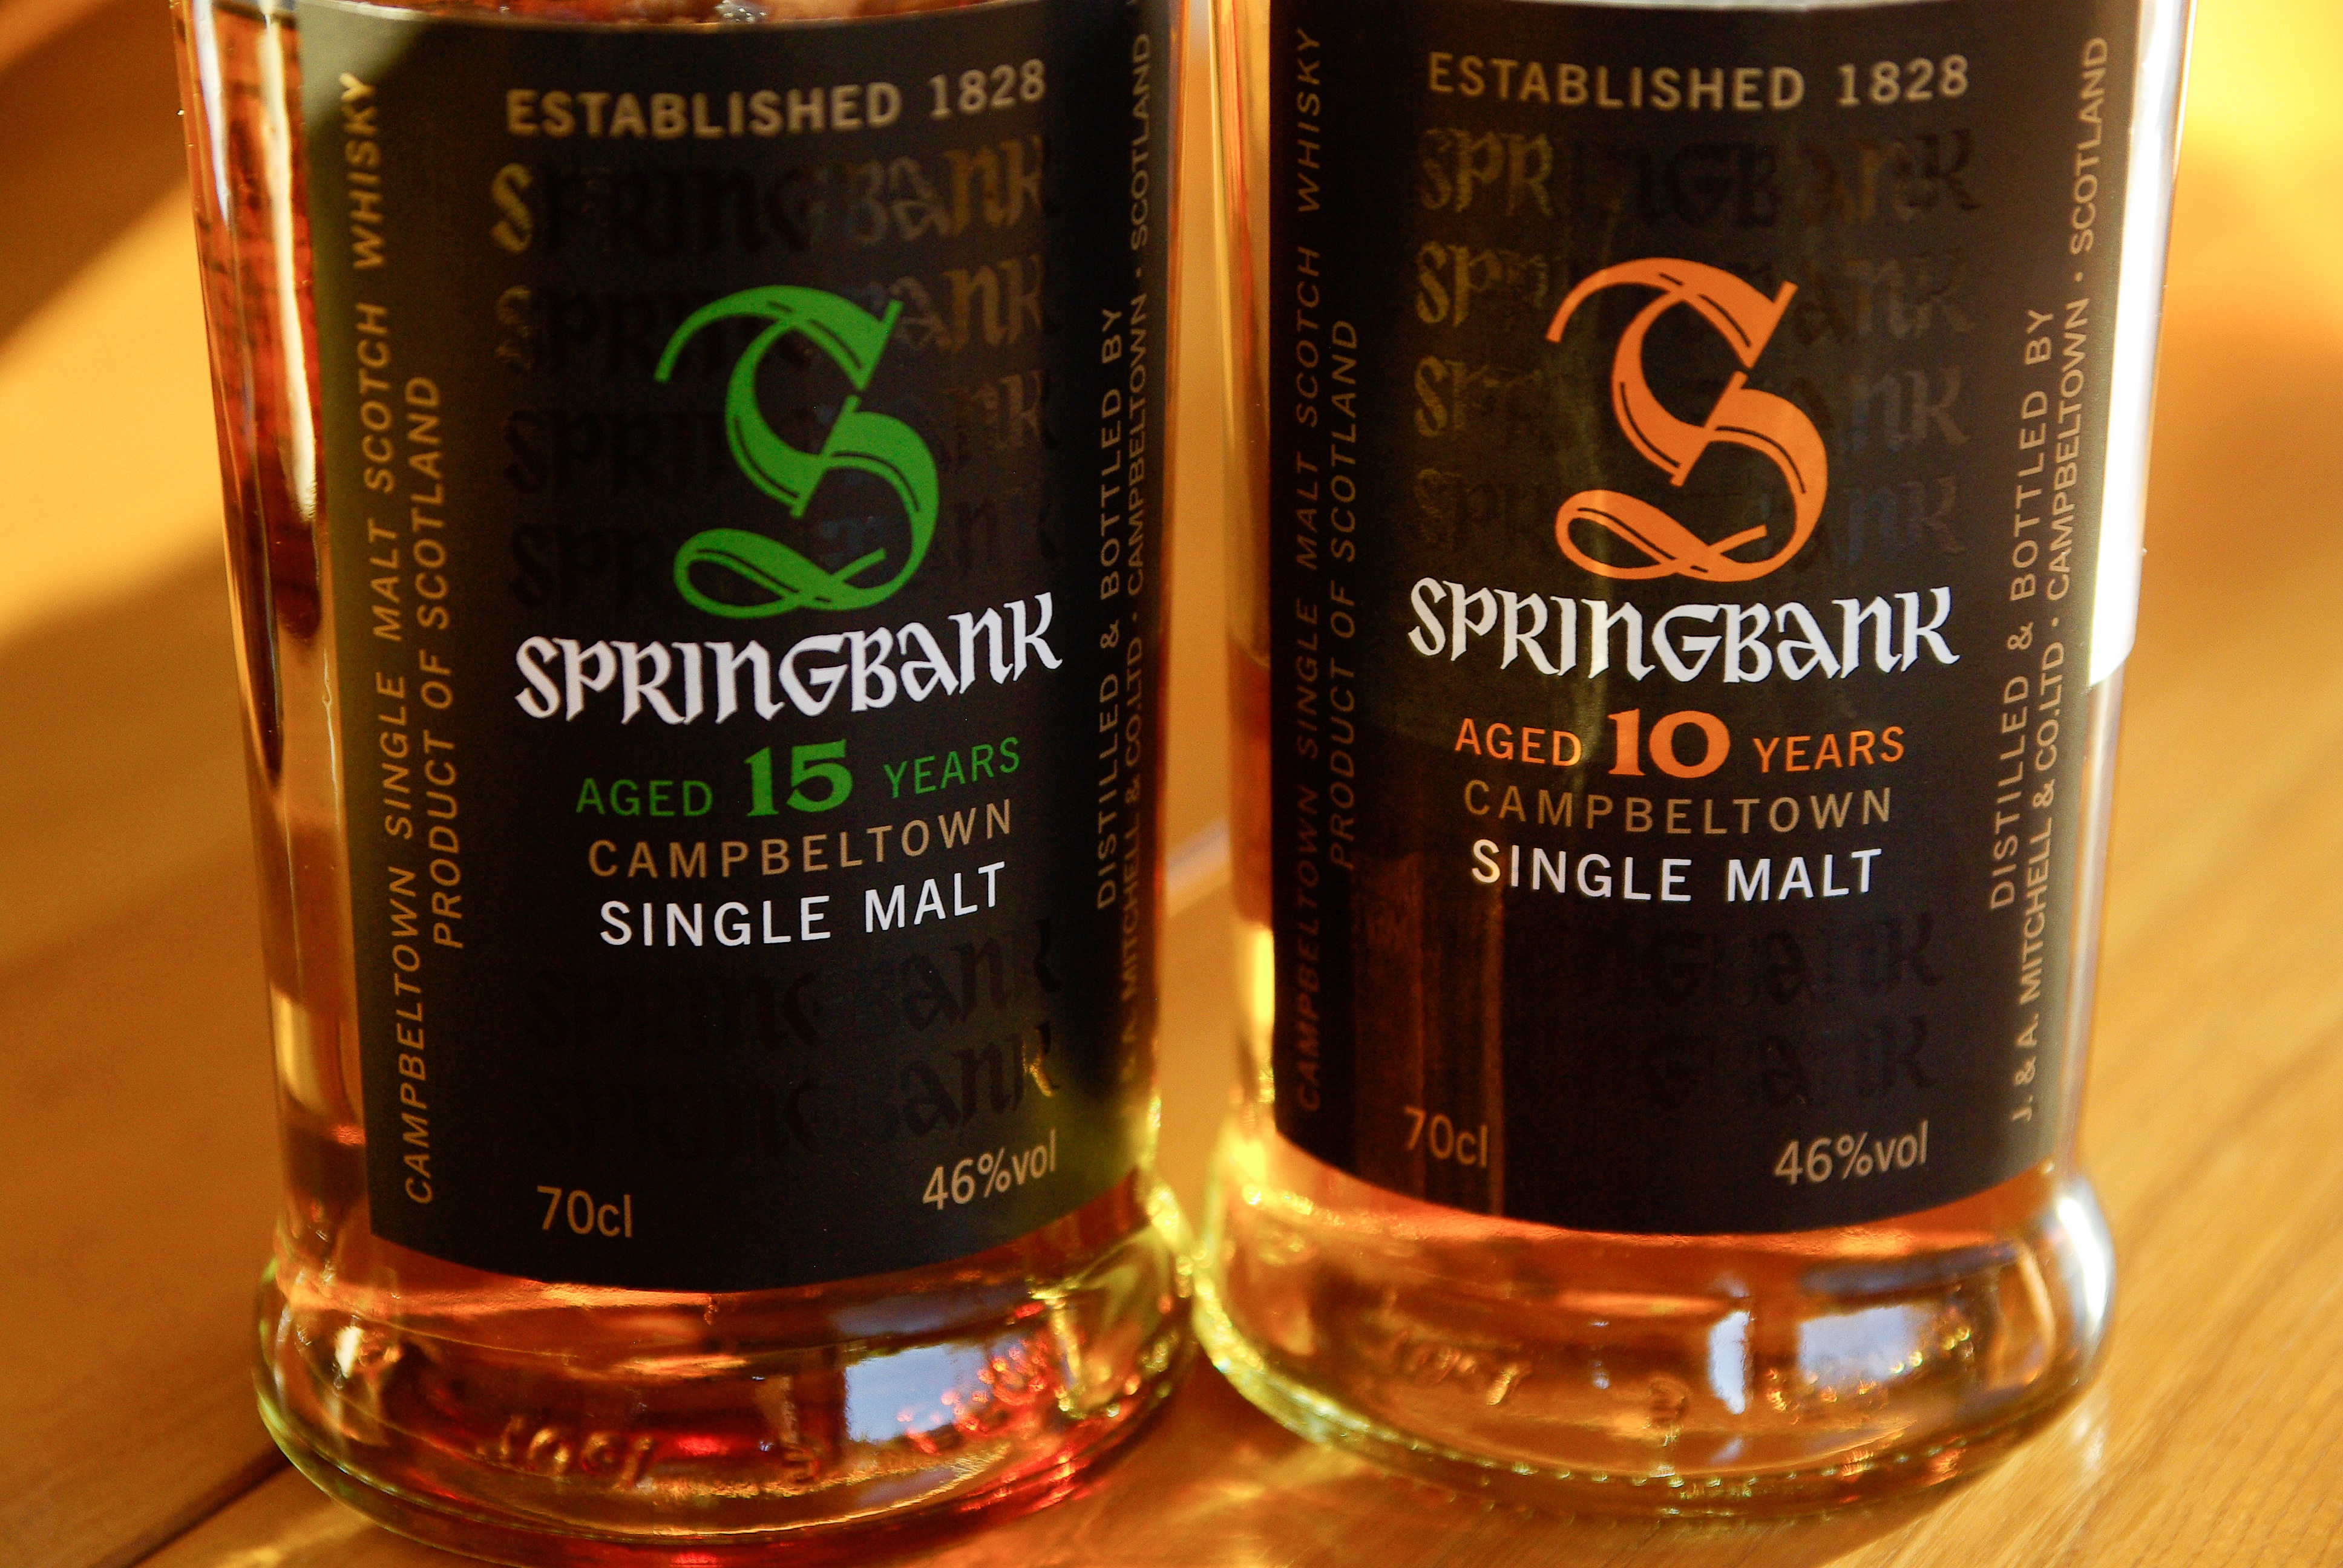
drink, beer, alcohol, bottles, whisky, scotland, liqueur, alcoholic beverage, distilled beverage